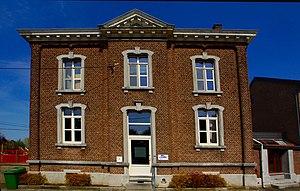
Geer (Ligney), Belgique: ancienne maison communale